Mrs Funnybones

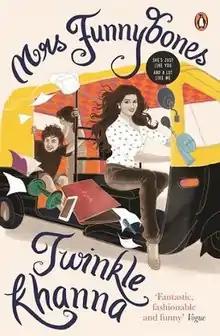
First edition

Mrs Funnybones: She’s Just Like You and a Lot Like Me is a 2015 Indian non-fiction book written by former film actress Twinkle Khanna and published by Penguin India. Mrs Funnybones sold over one lakh copies making Twinkle Khanna India's highest-selling female writer of 2015.